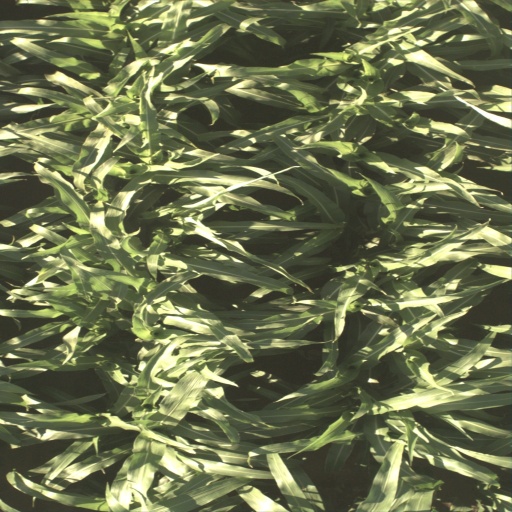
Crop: sorghum